Landfill

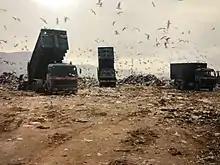
Waste disposal in Athens, Greece

Landfill gases can seep out of the landfill and into the surrounding air and soil. This makes landfills a significant source of greenhouse gases in the form of CO and particularly CH, with landfills being the 3 largest emitter of CH worldwide and CH having a global warming potential of 29.8 ± 11 relative to CO over a period of 100 years, and 82.5 ± 25.8 over a period of 20 years. Properly managed landfills ensure collection and usage of gases. This can range from simple flaring to get rid of the gas to landfill gas utilization for electricity generation. Monitoring landfill gas alerts workers to the presence of a build-up of gases to a harmful level. In some countries, landfill gas recovery is extensive; in the United States, for example, more than 850 landfills have active landfill gas recovery systems.